Tony Binarelli

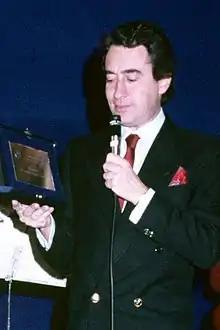
Binarelli in 1983

Antonio Binarelli (16 September 1940 – 12 July 2022) was an Italian magician. He was awarded the Order of Merit of the Italian Republic in the 5th class Knight.